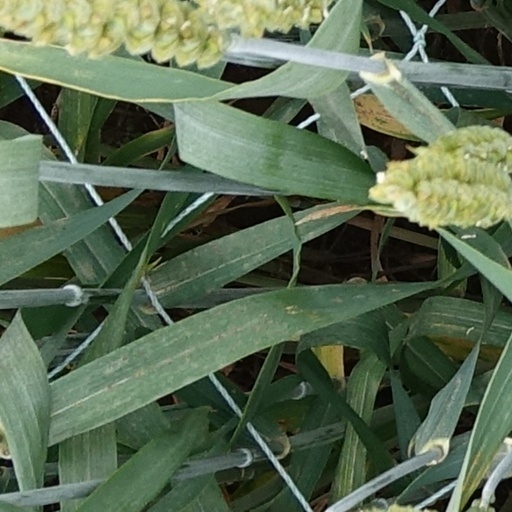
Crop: wheat